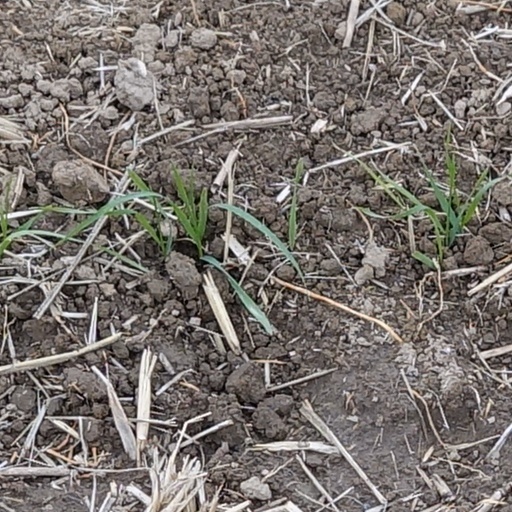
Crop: wheat